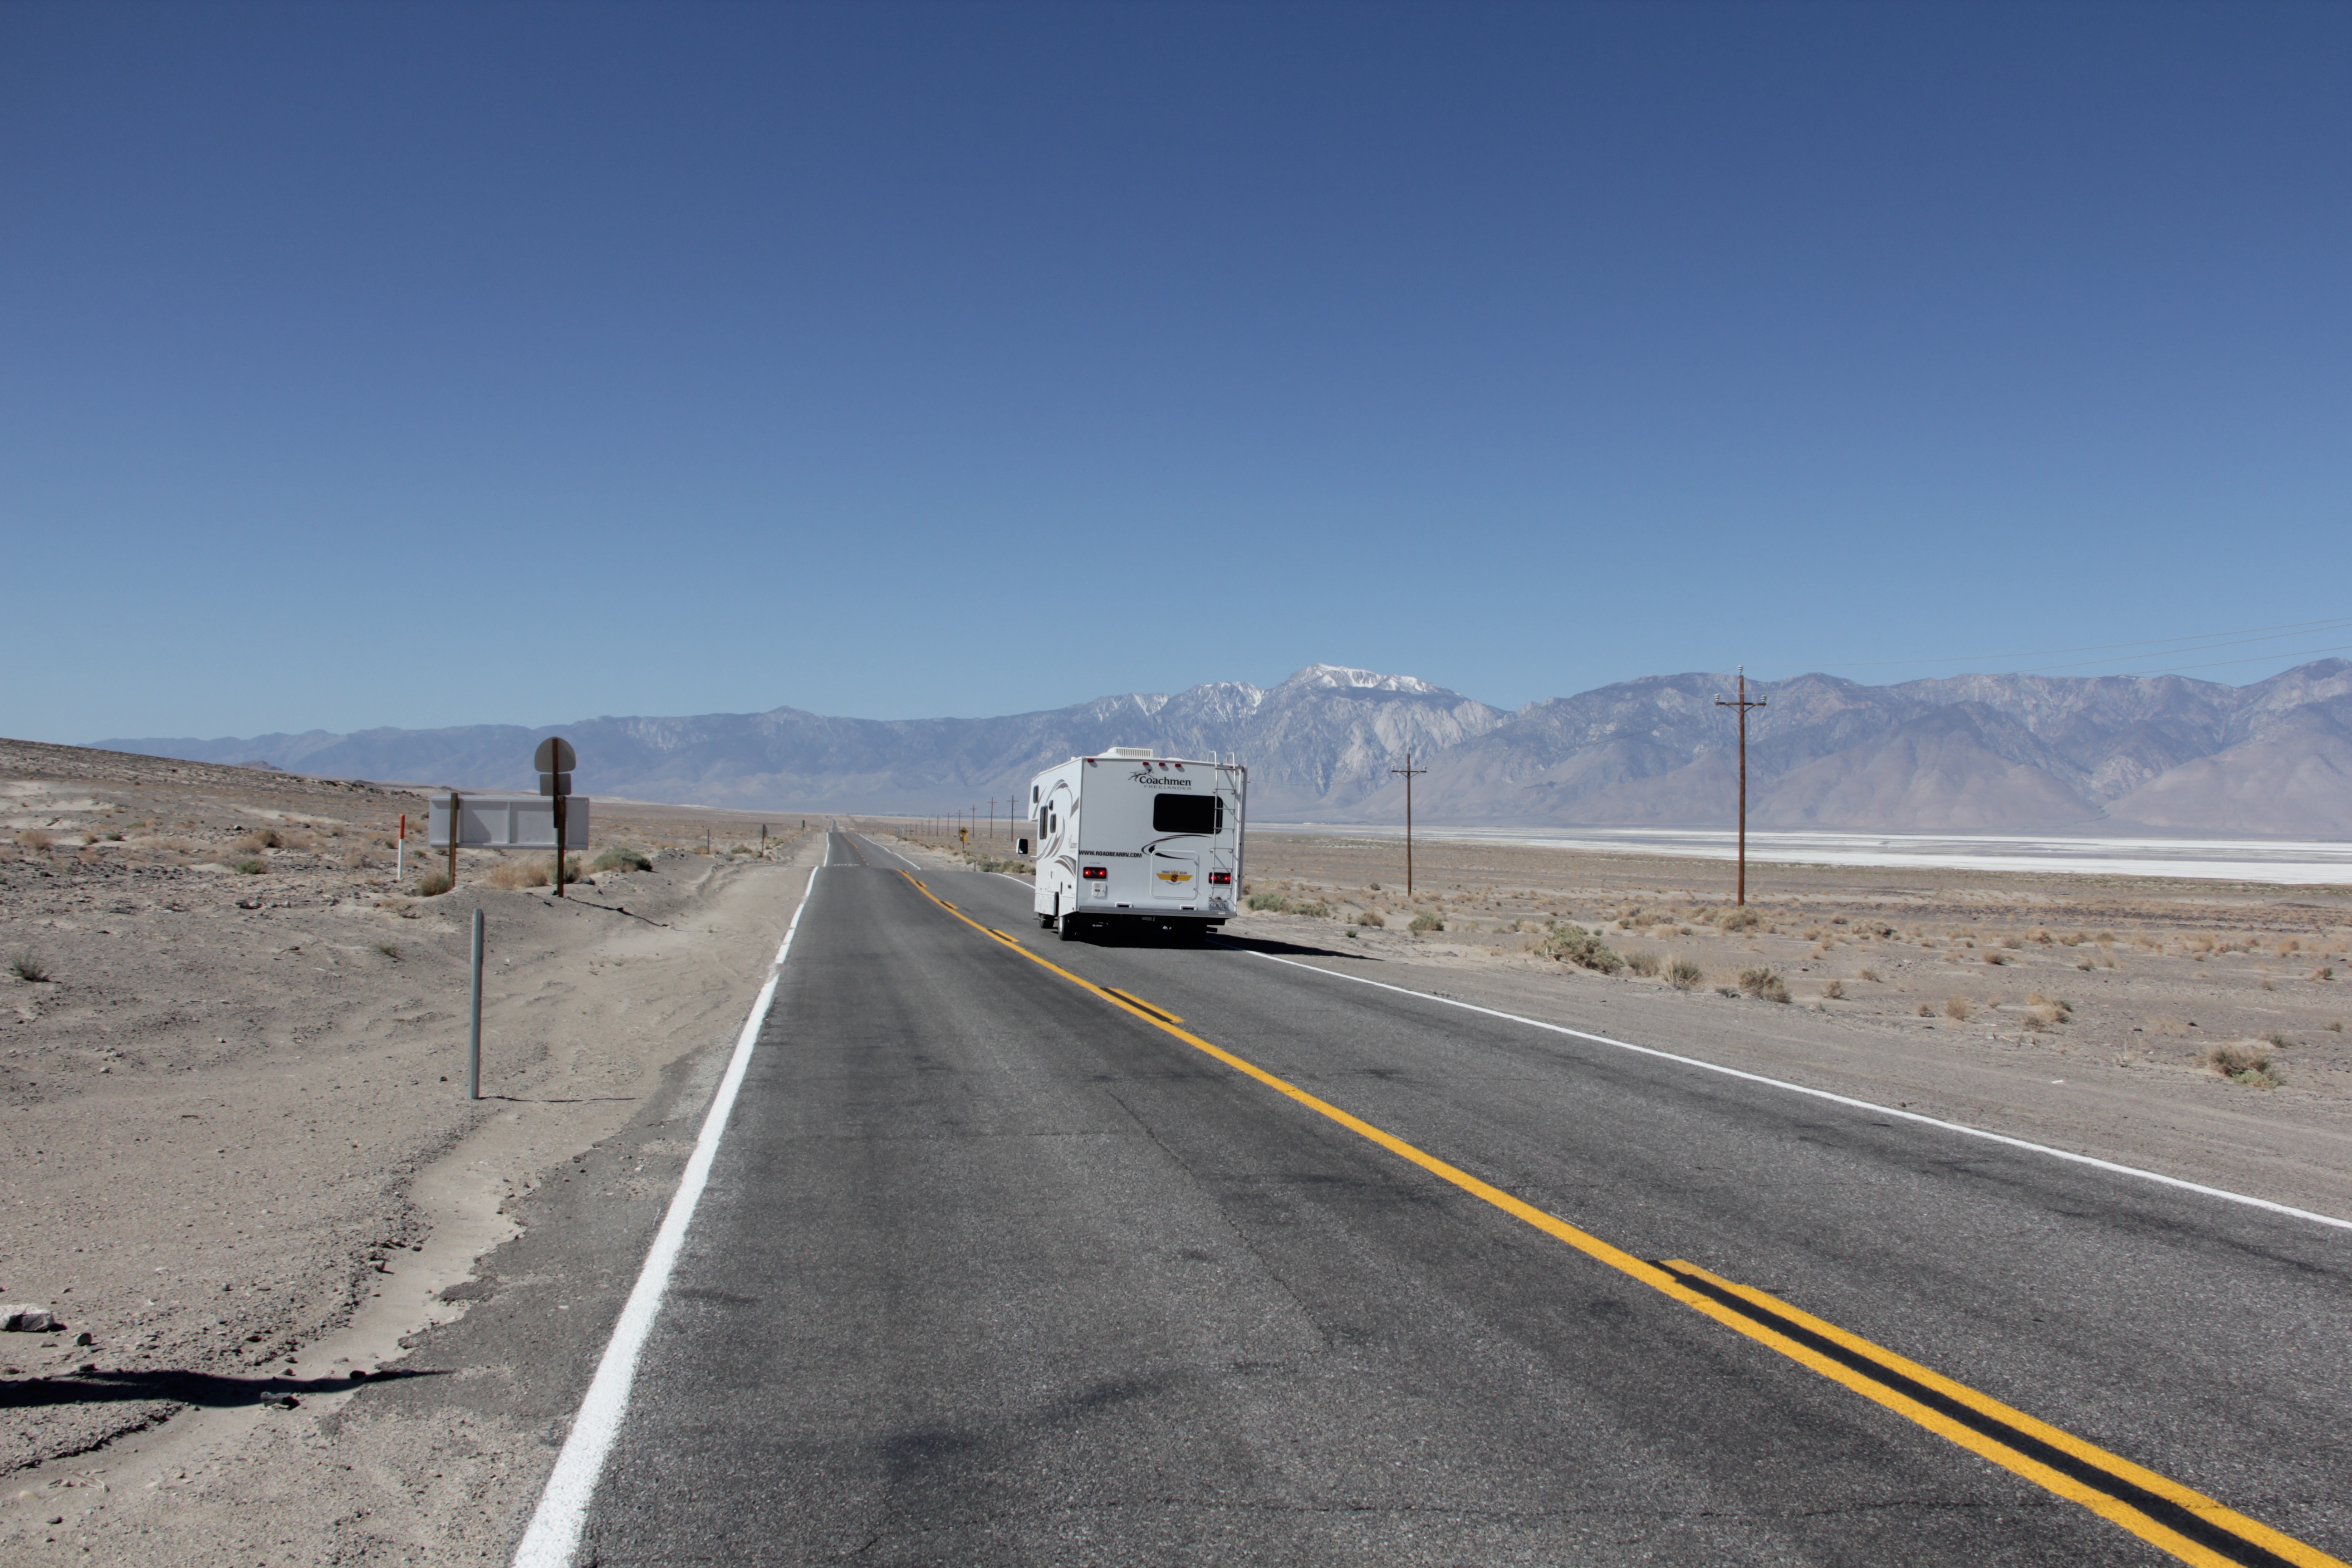
wilderness, mountain, road, highway, driving, asphalt, usa, lane, road trip, camper, infrastructure, mountain pass, road surface, nonbuilding structure, controlled access highway